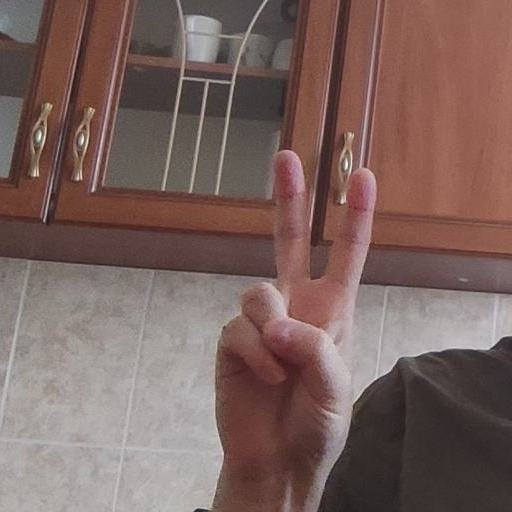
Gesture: peace